Yoruba Girl Dancing

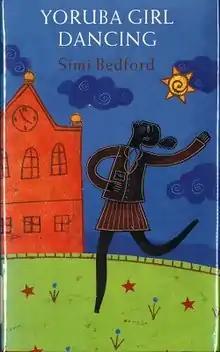
First edition

Yoruba Girl Dancing is the debut novel of Nigerian author Simi Bedford, which "tackles the weighty and painful issue of the extent to which Africans, even those who are members of the privileged classes, can gain social acceptance in 'the West.'" "Yoruba Girl Dancing" was first published in Great Britain in 1991 (by William Heinemann Ltd) and then in the United States in 1992 (by Viking Books). It is extracted in the 2019 anthology "New Daughters of Africa".